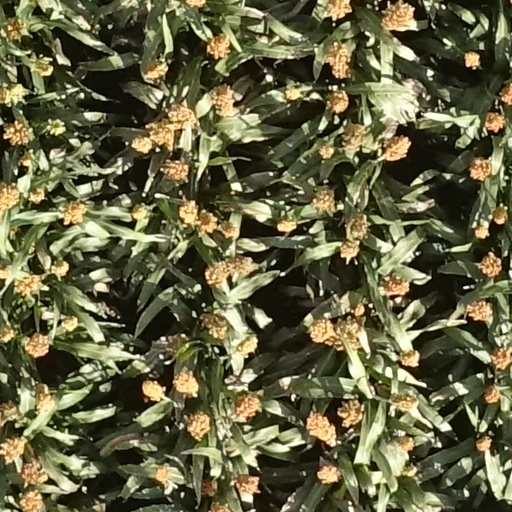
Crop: sorghum